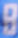
Number: 8